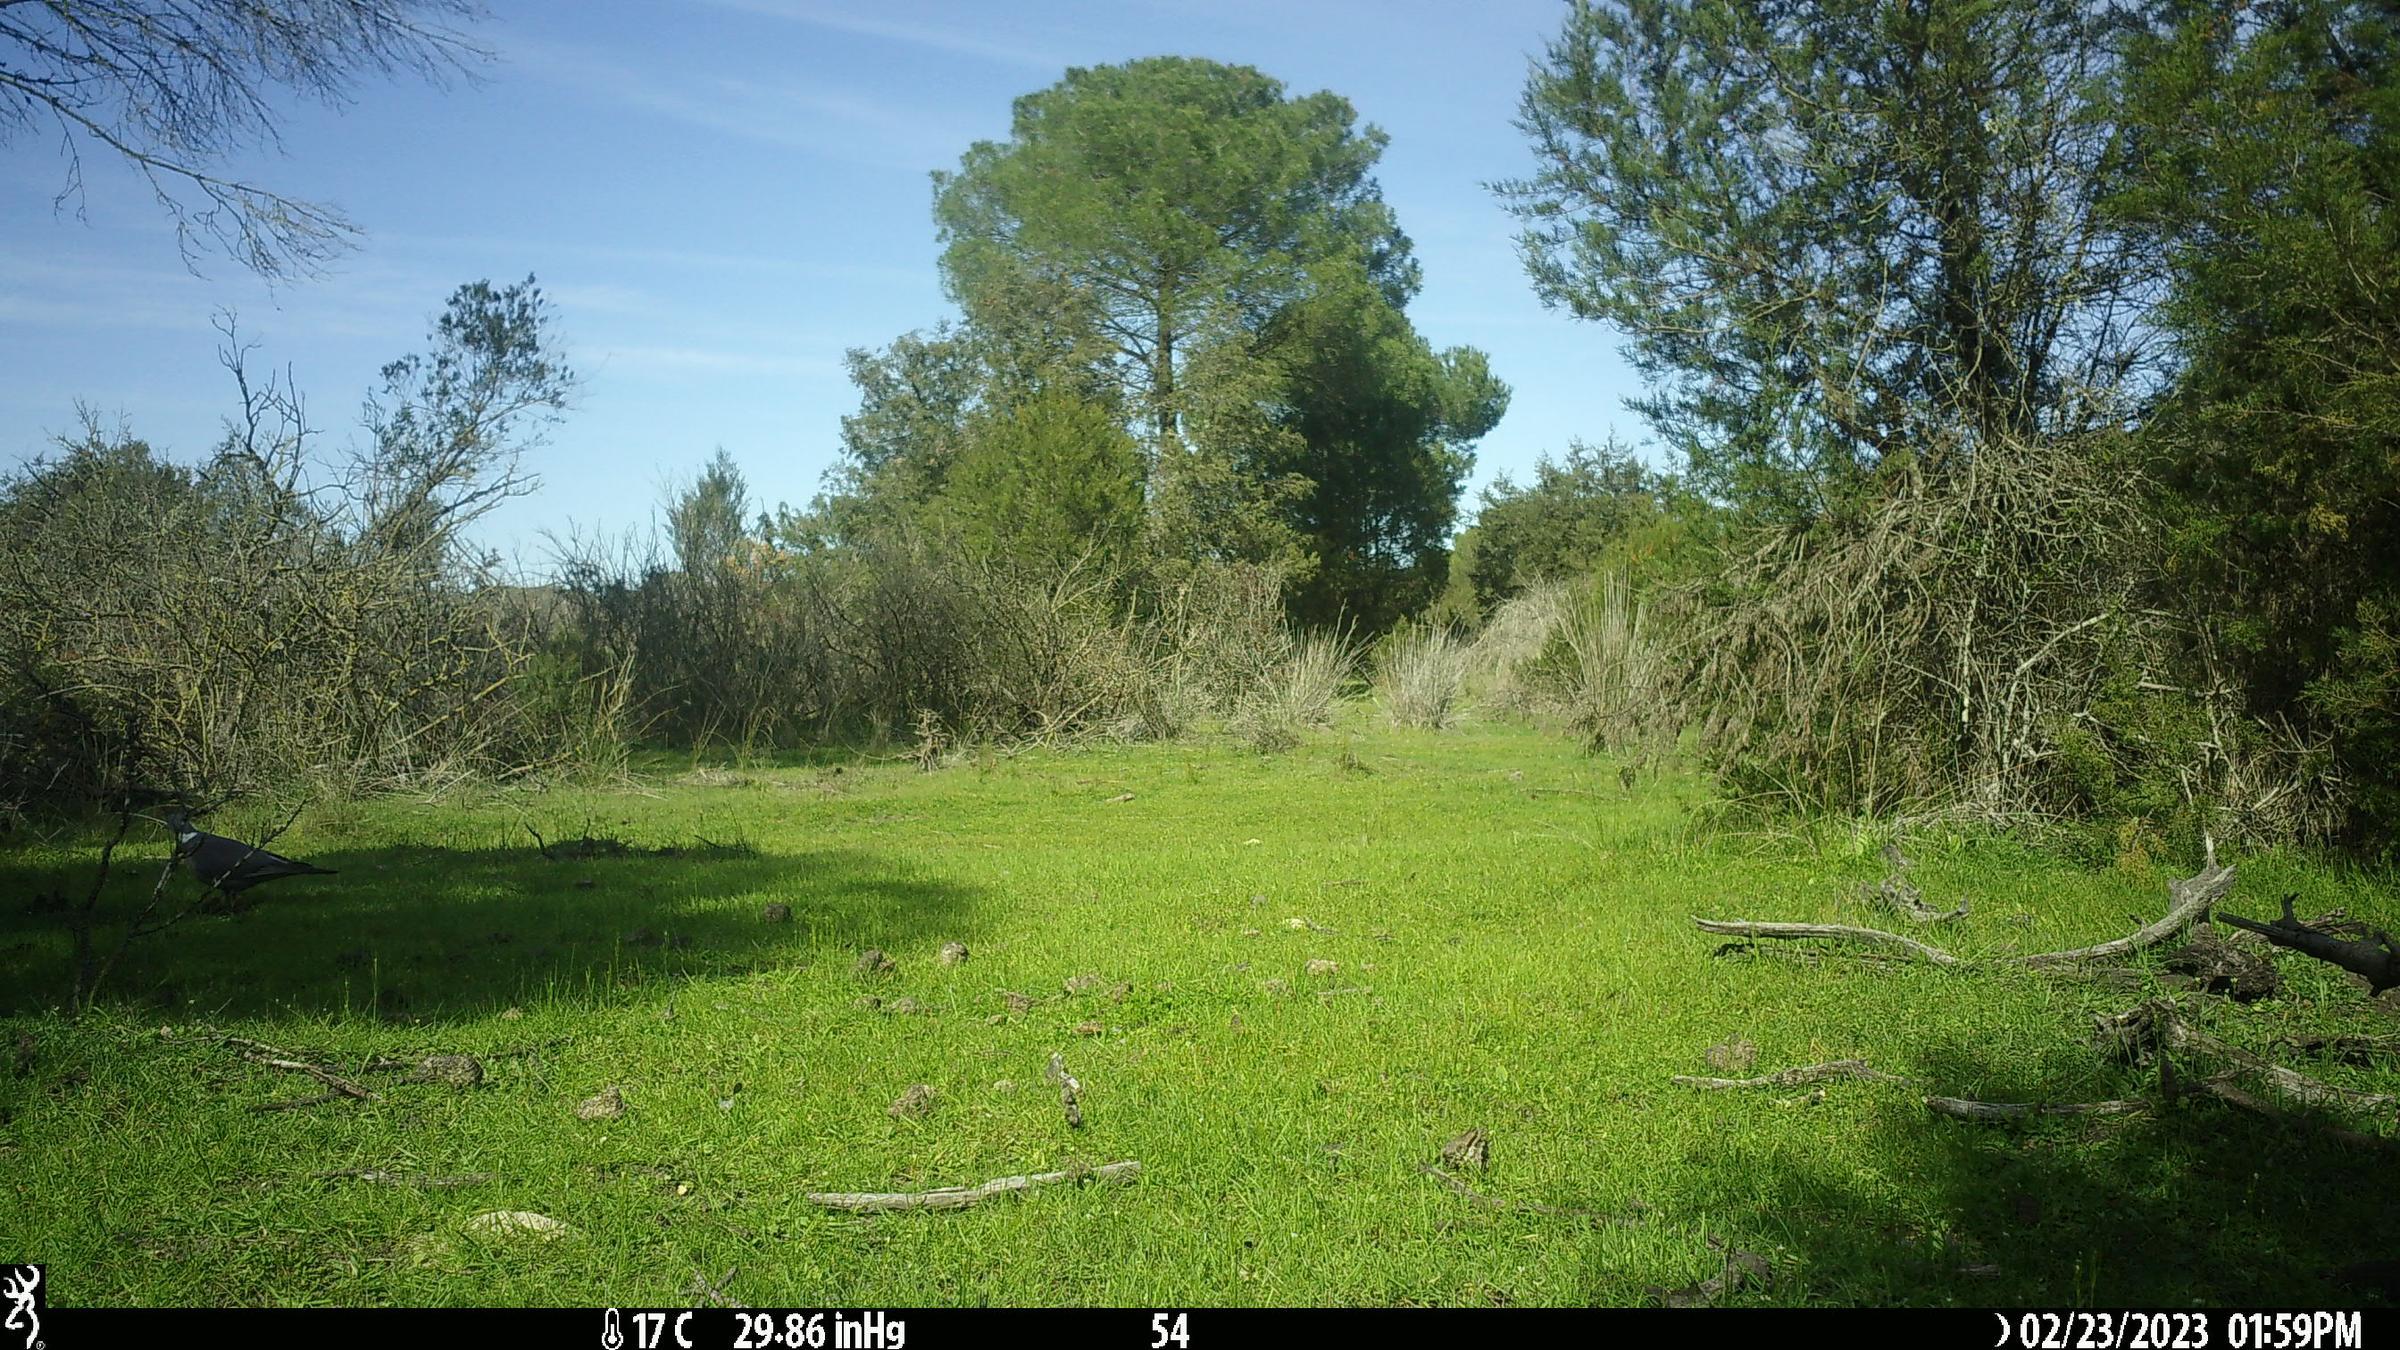
Species: Ave